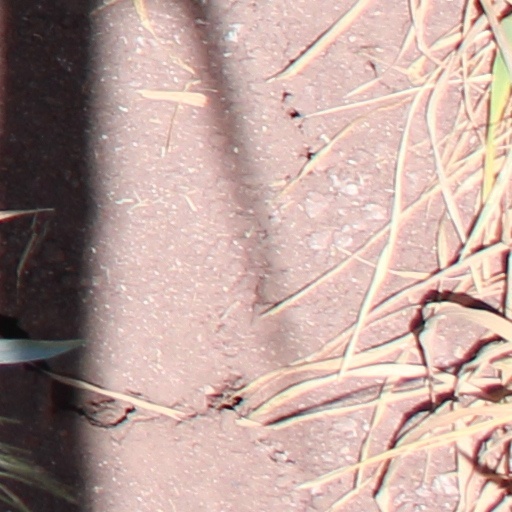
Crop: wheat